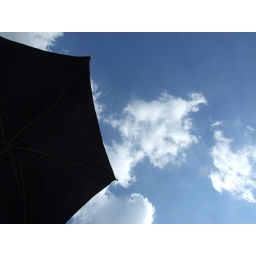
parasol against blue sky